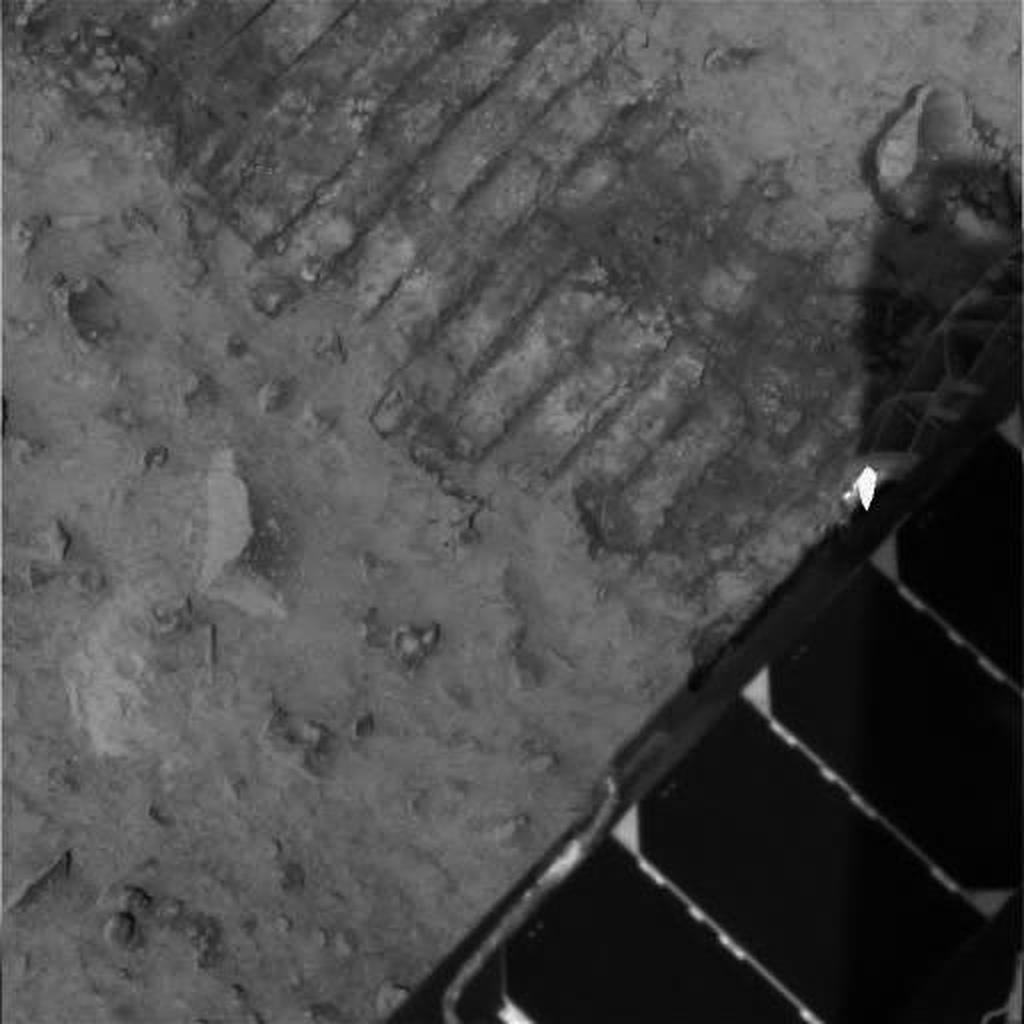
Surface features visible: Rover Deck, Rover Tracks, Clasts, Bright Soil, Soil, Nearby Surface, Rover Parts